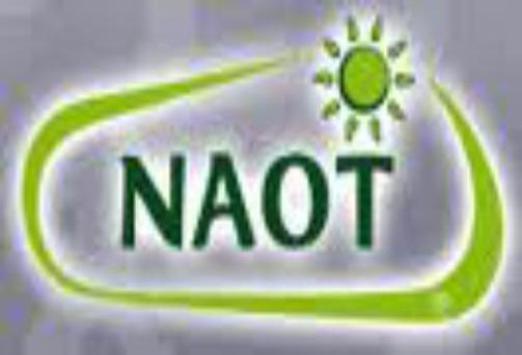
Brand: naot
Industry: Clothes